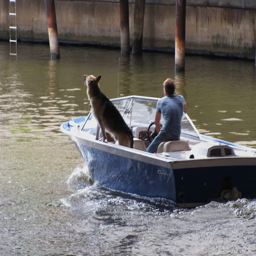
A man riding in a blue boat with a dog.
A man and a dog inside a blue and white boat.
A man and a dog on their boat.
A dog and a man riding on a boat.
a man in a boat drives through some water with a dog